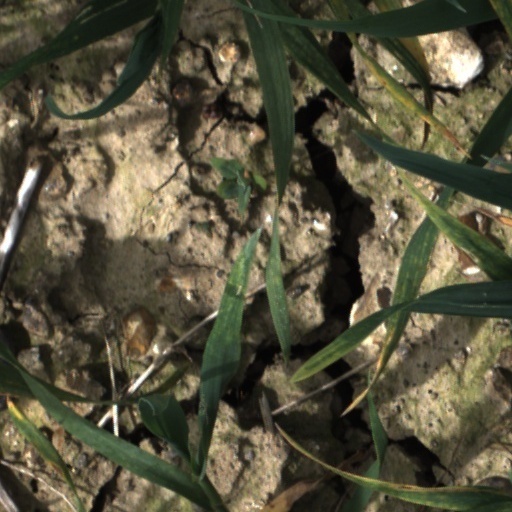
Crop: wheat